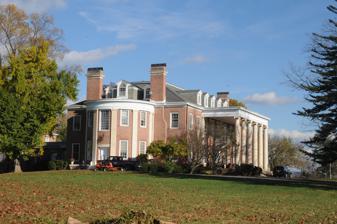
Building: Scaleby (Boyce, Virginia)
Country: United States of America
Year built: 1911
Historic house in Virginia, United States United States historic place Scaleby U.S. National Register of Historic Places Virginia Landmarks Register Show map of Northern Virginia Show map of Virginia Show map of the United States Location Co. Rd. 723 S of jct. with US 340, near Boyce, Virginia Coordinates 39°5′34″N 78°2′45″W / 39.09278°N 78.04583°W / 39.09278; -78.04583 Area 200.5 acres (81.1 ha) Built 1909 ( 1909 ) -1911 Built by Sill, Howard; Sill, Buckler, Fenhagen Architectural style Colonial Revival NRHP reference No. 90002000 VLR No. 021-0086 Significant dates Added to NRHP December 28, 1990 Designated VLR April 17, 1990 Scaleby is a historic estate home and farm located near Boyce , Clarke County, Virginia . The main house and associated outbuildings were built between February 1909 and December 1911 for Henry Brook and Hattie Newcomer Gilpin. The 30,000-square-foot (2,800 m 2 ) house was named for the wealthy family's ancestral home in England. Description The main house is a 2 + 1 ⁄ 2 -story, nine-bay, brick dwelling in the Colonial Revival style.  It consists of a main block measuring 100 feet by 70 feet, connected to a dependency by a 36 feet long hyphen.  The front facade features a five-bay front porch supported by colossal Ionic order columns. Also on the property are the contributing Gardener's Cottage, the Farm Manager's House, the stable, the garage, a barn, a double-crib barn, the tenant house, a smokehouse , a water storage facility, the pumphouse, a two-story tower-like water catchment facility, a garden pergola, an ice-well with a gazebo, a stone terrace, and a concrete-lined pond. The main house has a steel frame, with reinforced concrete floor and stair construction Scaleby was listed on the National Register of Historic Places in 1990. References